Central Ridgewood Historic District

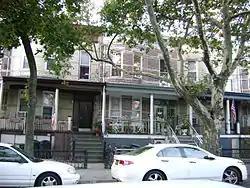
These two-story brick row houses with rounded bays typify this district's contributing properties.

Central Ridgewood Historic District is a national historic district in Ridgewood, Queens, New York. It includes 990 contributing buildings built between 1895 and 1927. They consist mainly of two-story, brick rowhouse dwellings with one apartment per floor. Buildings feature rounded bay front facades and the use of several shades of speckled brick.